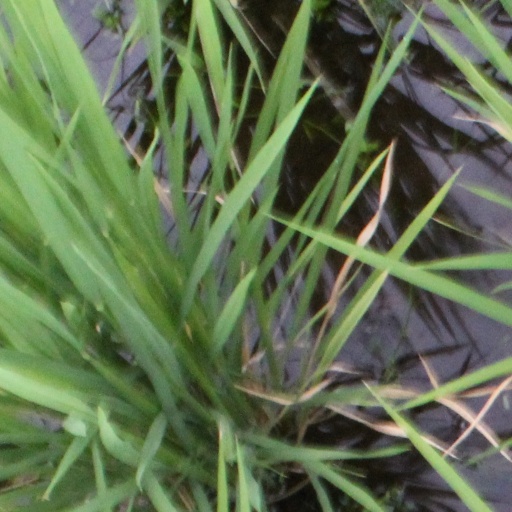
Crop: rice